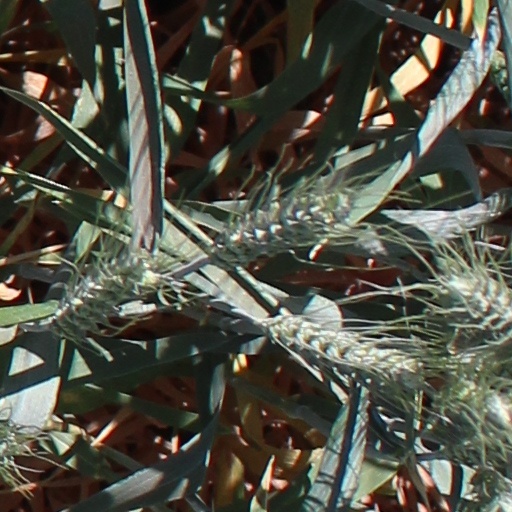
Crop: wheat